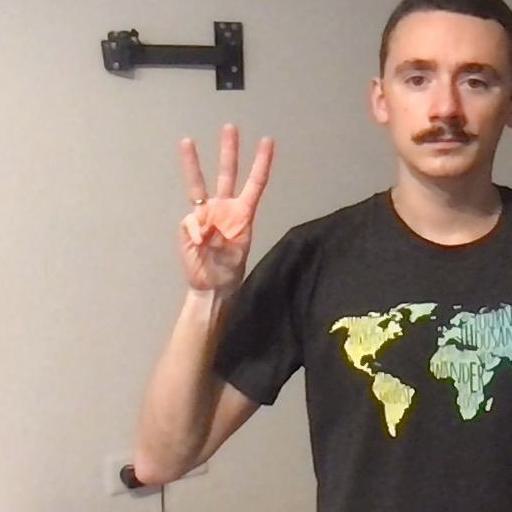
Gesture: three